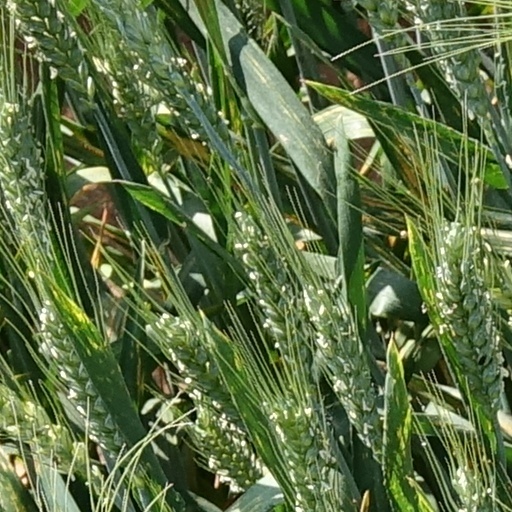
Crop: wheat